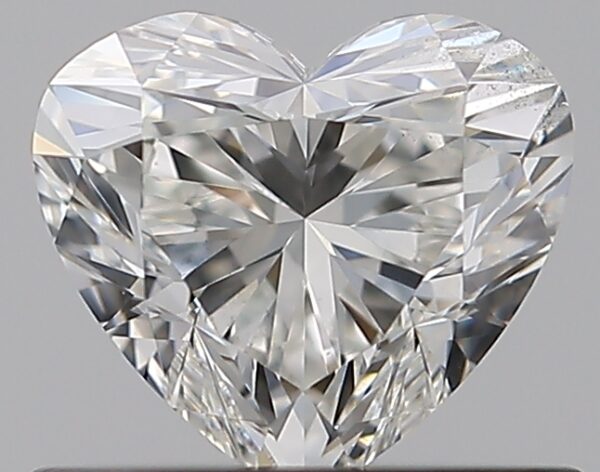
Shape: heart
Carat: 0.6
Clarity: SI1
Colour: G
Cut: EX
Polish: EX
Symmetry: EX
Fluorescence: N
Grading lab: GIA
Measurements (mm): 5.21 x 5.78 x 3.42